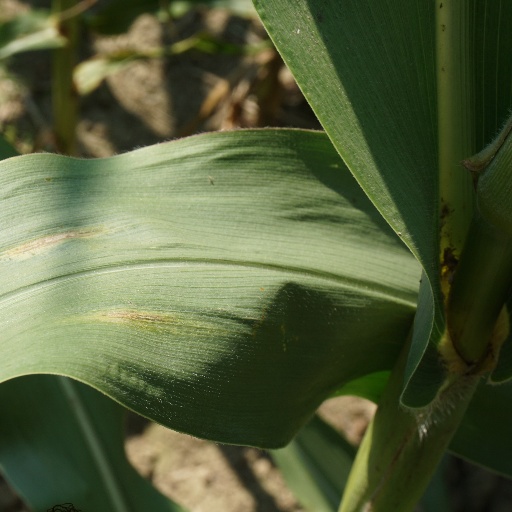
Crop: maize; corn